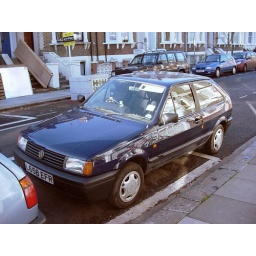
Pedro sitting outside the old flat in Brackenbury Road. He's not as shiny these days...